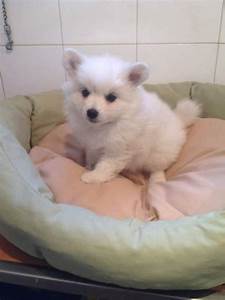
Label: dog